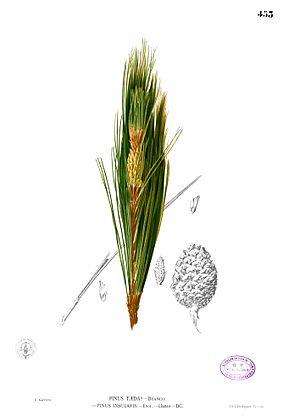
Le Pin de Benguet ou Pin à trois aiguilles est une espèce de pin originaire du Sud-Est asiatique.